Alexander Rossi (artist)

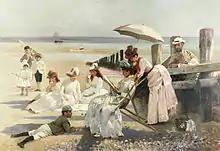
On the shores of Bognor Regis (Oil on canvas, 1887)

Alexander Mark Rossi (1840 – 9 January 1916) was a successful British artist specializing in genre works who flourished in the late 19th century.